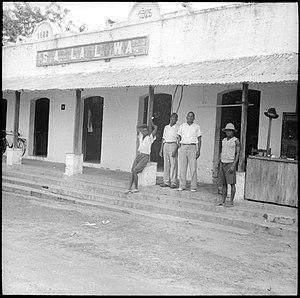
Lisala est une localité, chef-lieu de la province de la Mongala au nord de la République démocratique du Congo.